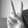
ASL letter: V